Quaesita Cromwell Drake

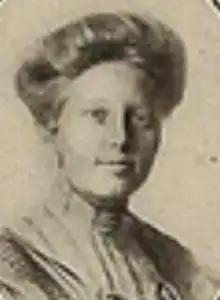
Quaesita Cromwell Drake, from the 1910 yearbook of Vassar College

Quaesita Cromwell Drake (August 29, 1889 – August 7, 1967) was an American chemist. She was a professor and chair of the chemistry department at the University of Delaware for 38 years, from 1917 until her retirement in 1955. She was elected president of the Delaware chapter of the American Association of University Women in 1924.